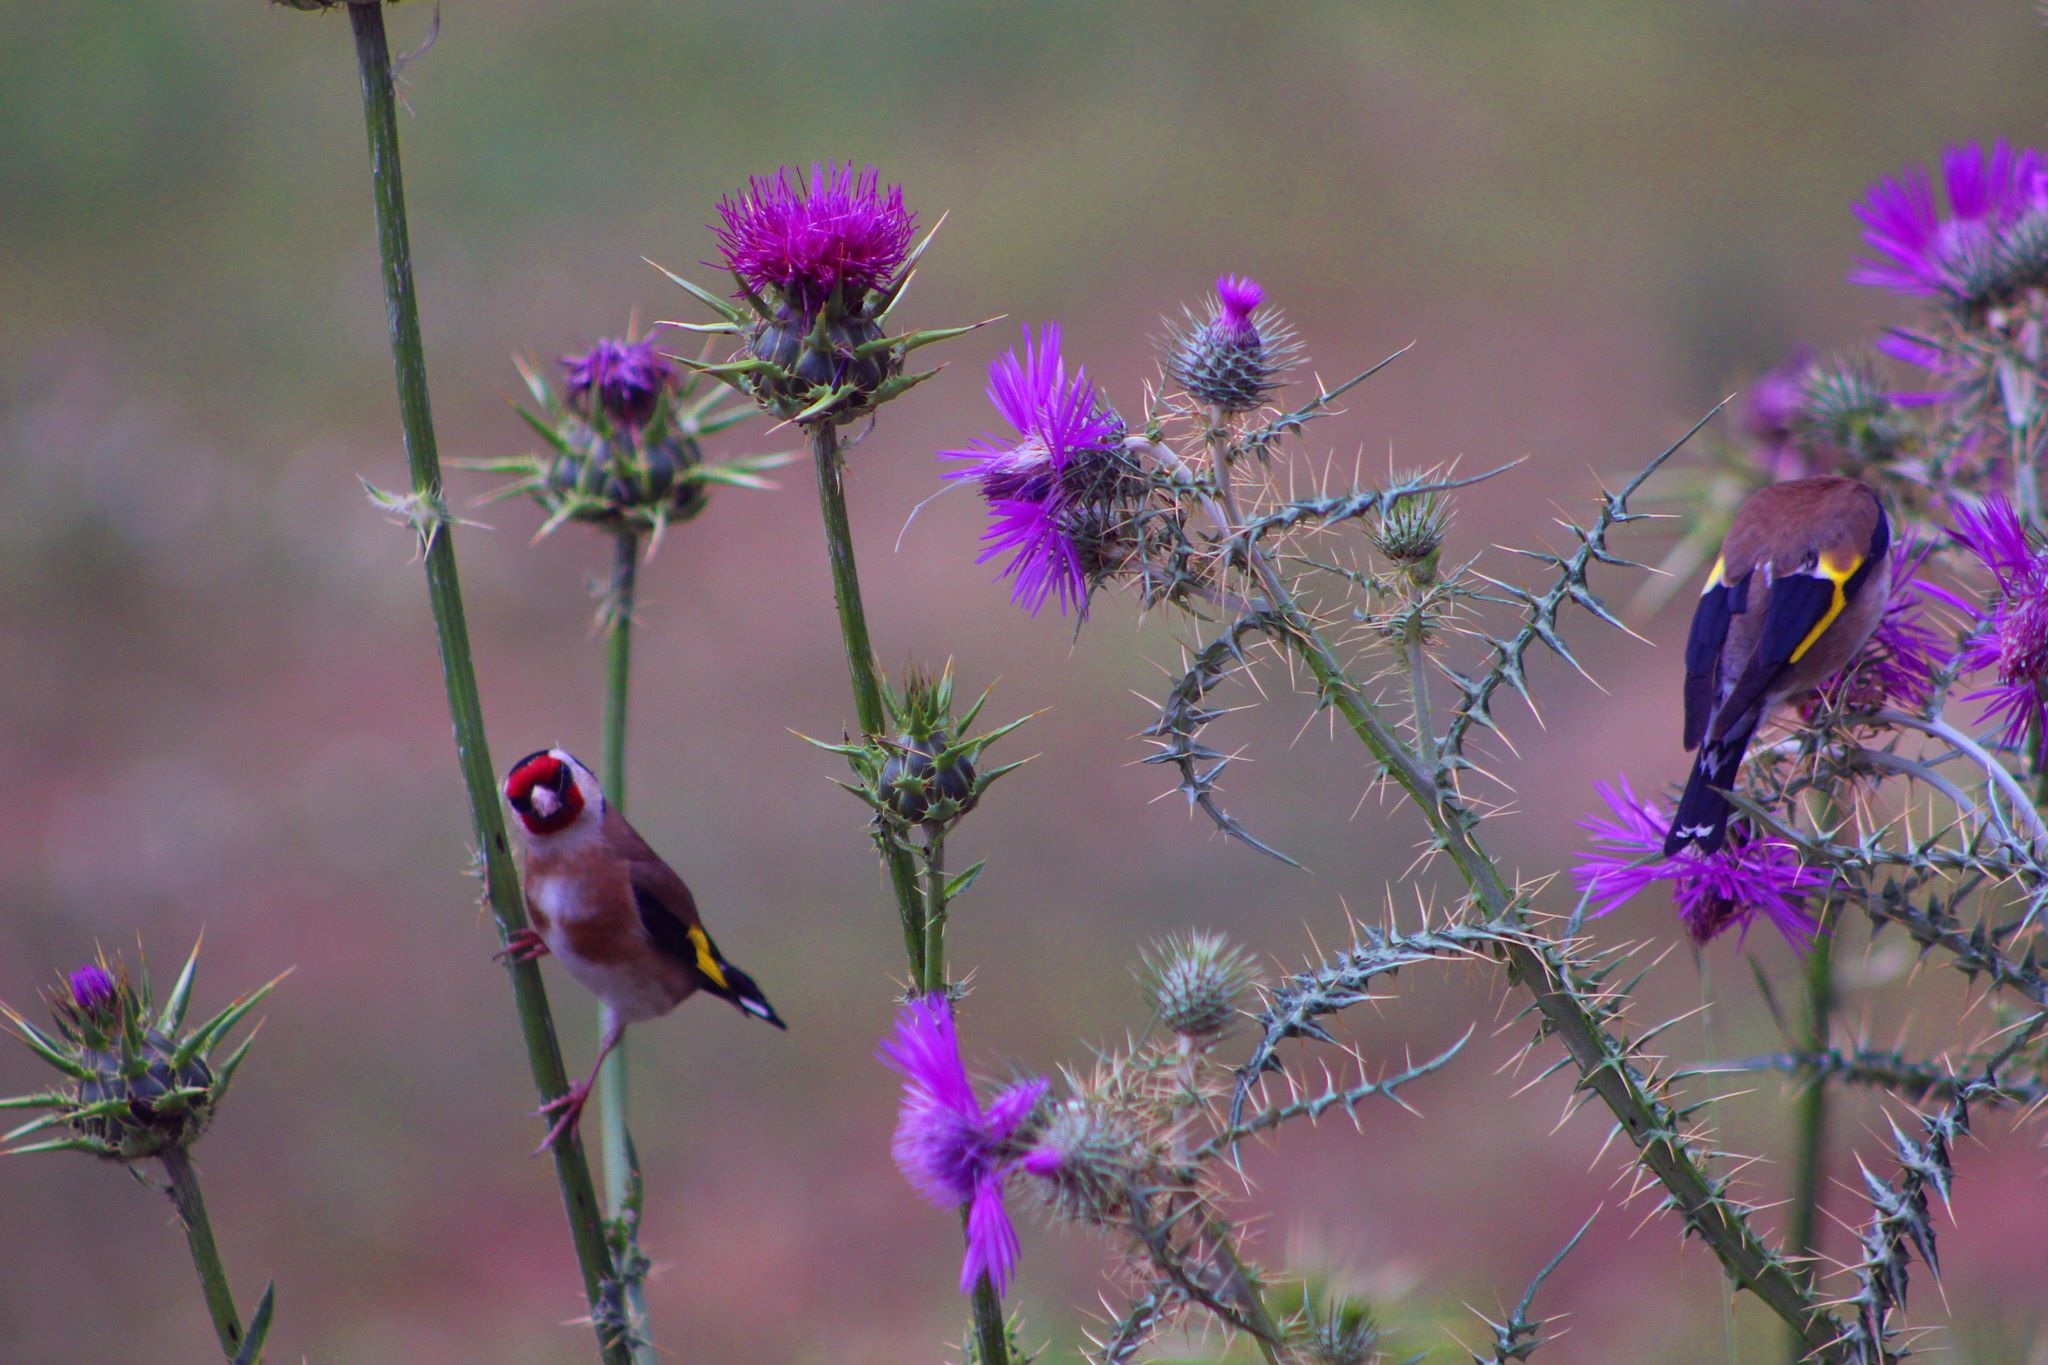
nature, branch, blossom, plant, meadow, prairie, flower, insect, botany, flora, fauna, wildflower, birds, thistle, nectar, goldfinch, macro photography, flowering plant, daisy family, plant stem, land plant